James W. Carroll

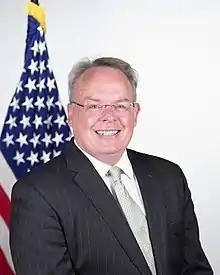
Official portrait, 2020

James W. Carroll Jr. is an American attorney and government appointee, who served as director of the Office of National Drug Control Policy in the Trump Administration from February 9, 2018 until January 20, 2021.